Remington Arms

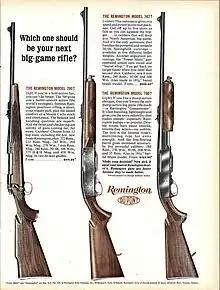
1963 DuPont ad for the Remington Model 700 Remington Model 742 and Remington Model 760

In 1940, the US Army became worried about its ammunition capacity and asked Remington to collaborate on a plan for national expansion. With the aid of DuPont, Remington built the Lake City Army Ammunition Plant (named Lake City Arsenal initially) and Denver Ordnance ammunition plants, and three more plants later on, including the Lowell Ordnance Plant. Though the plants belonged to the US government, Remington was asked to oversee their operation. Among the weapons that Remington manufactured for the government during World War II was the famous M1903A3 Springfield bolt-action rifle.